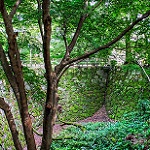
Label: forest